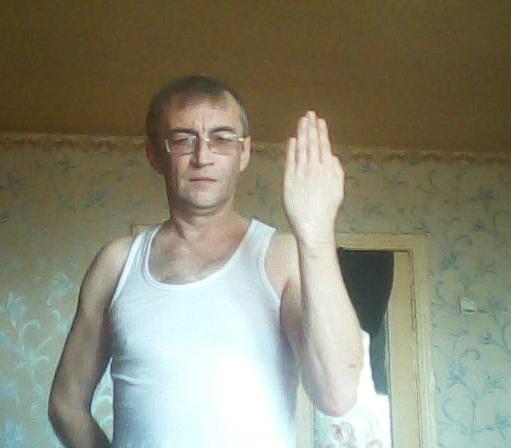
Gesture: stop_inverted